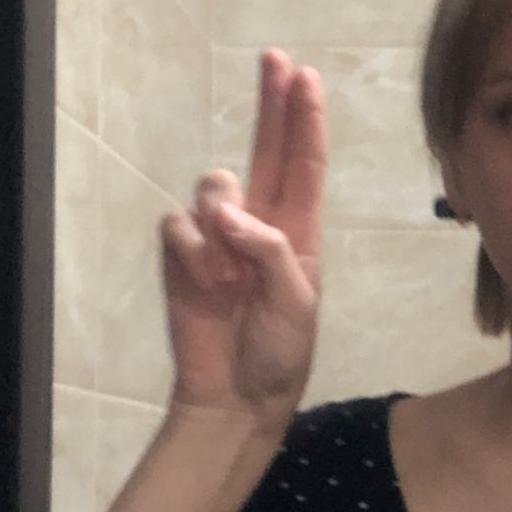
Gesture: two_up